Herman W. Hellman

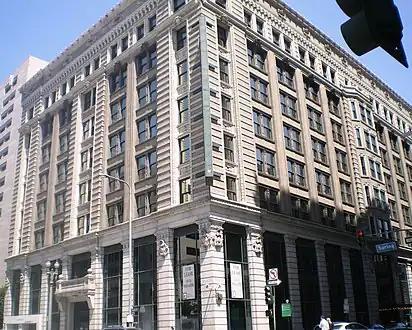
The Hellman Building in Downtown Los Angeles in 2008.

Hellman was a large landowner in Los Angeles. He had many buildings constructed bearing his name over the years: